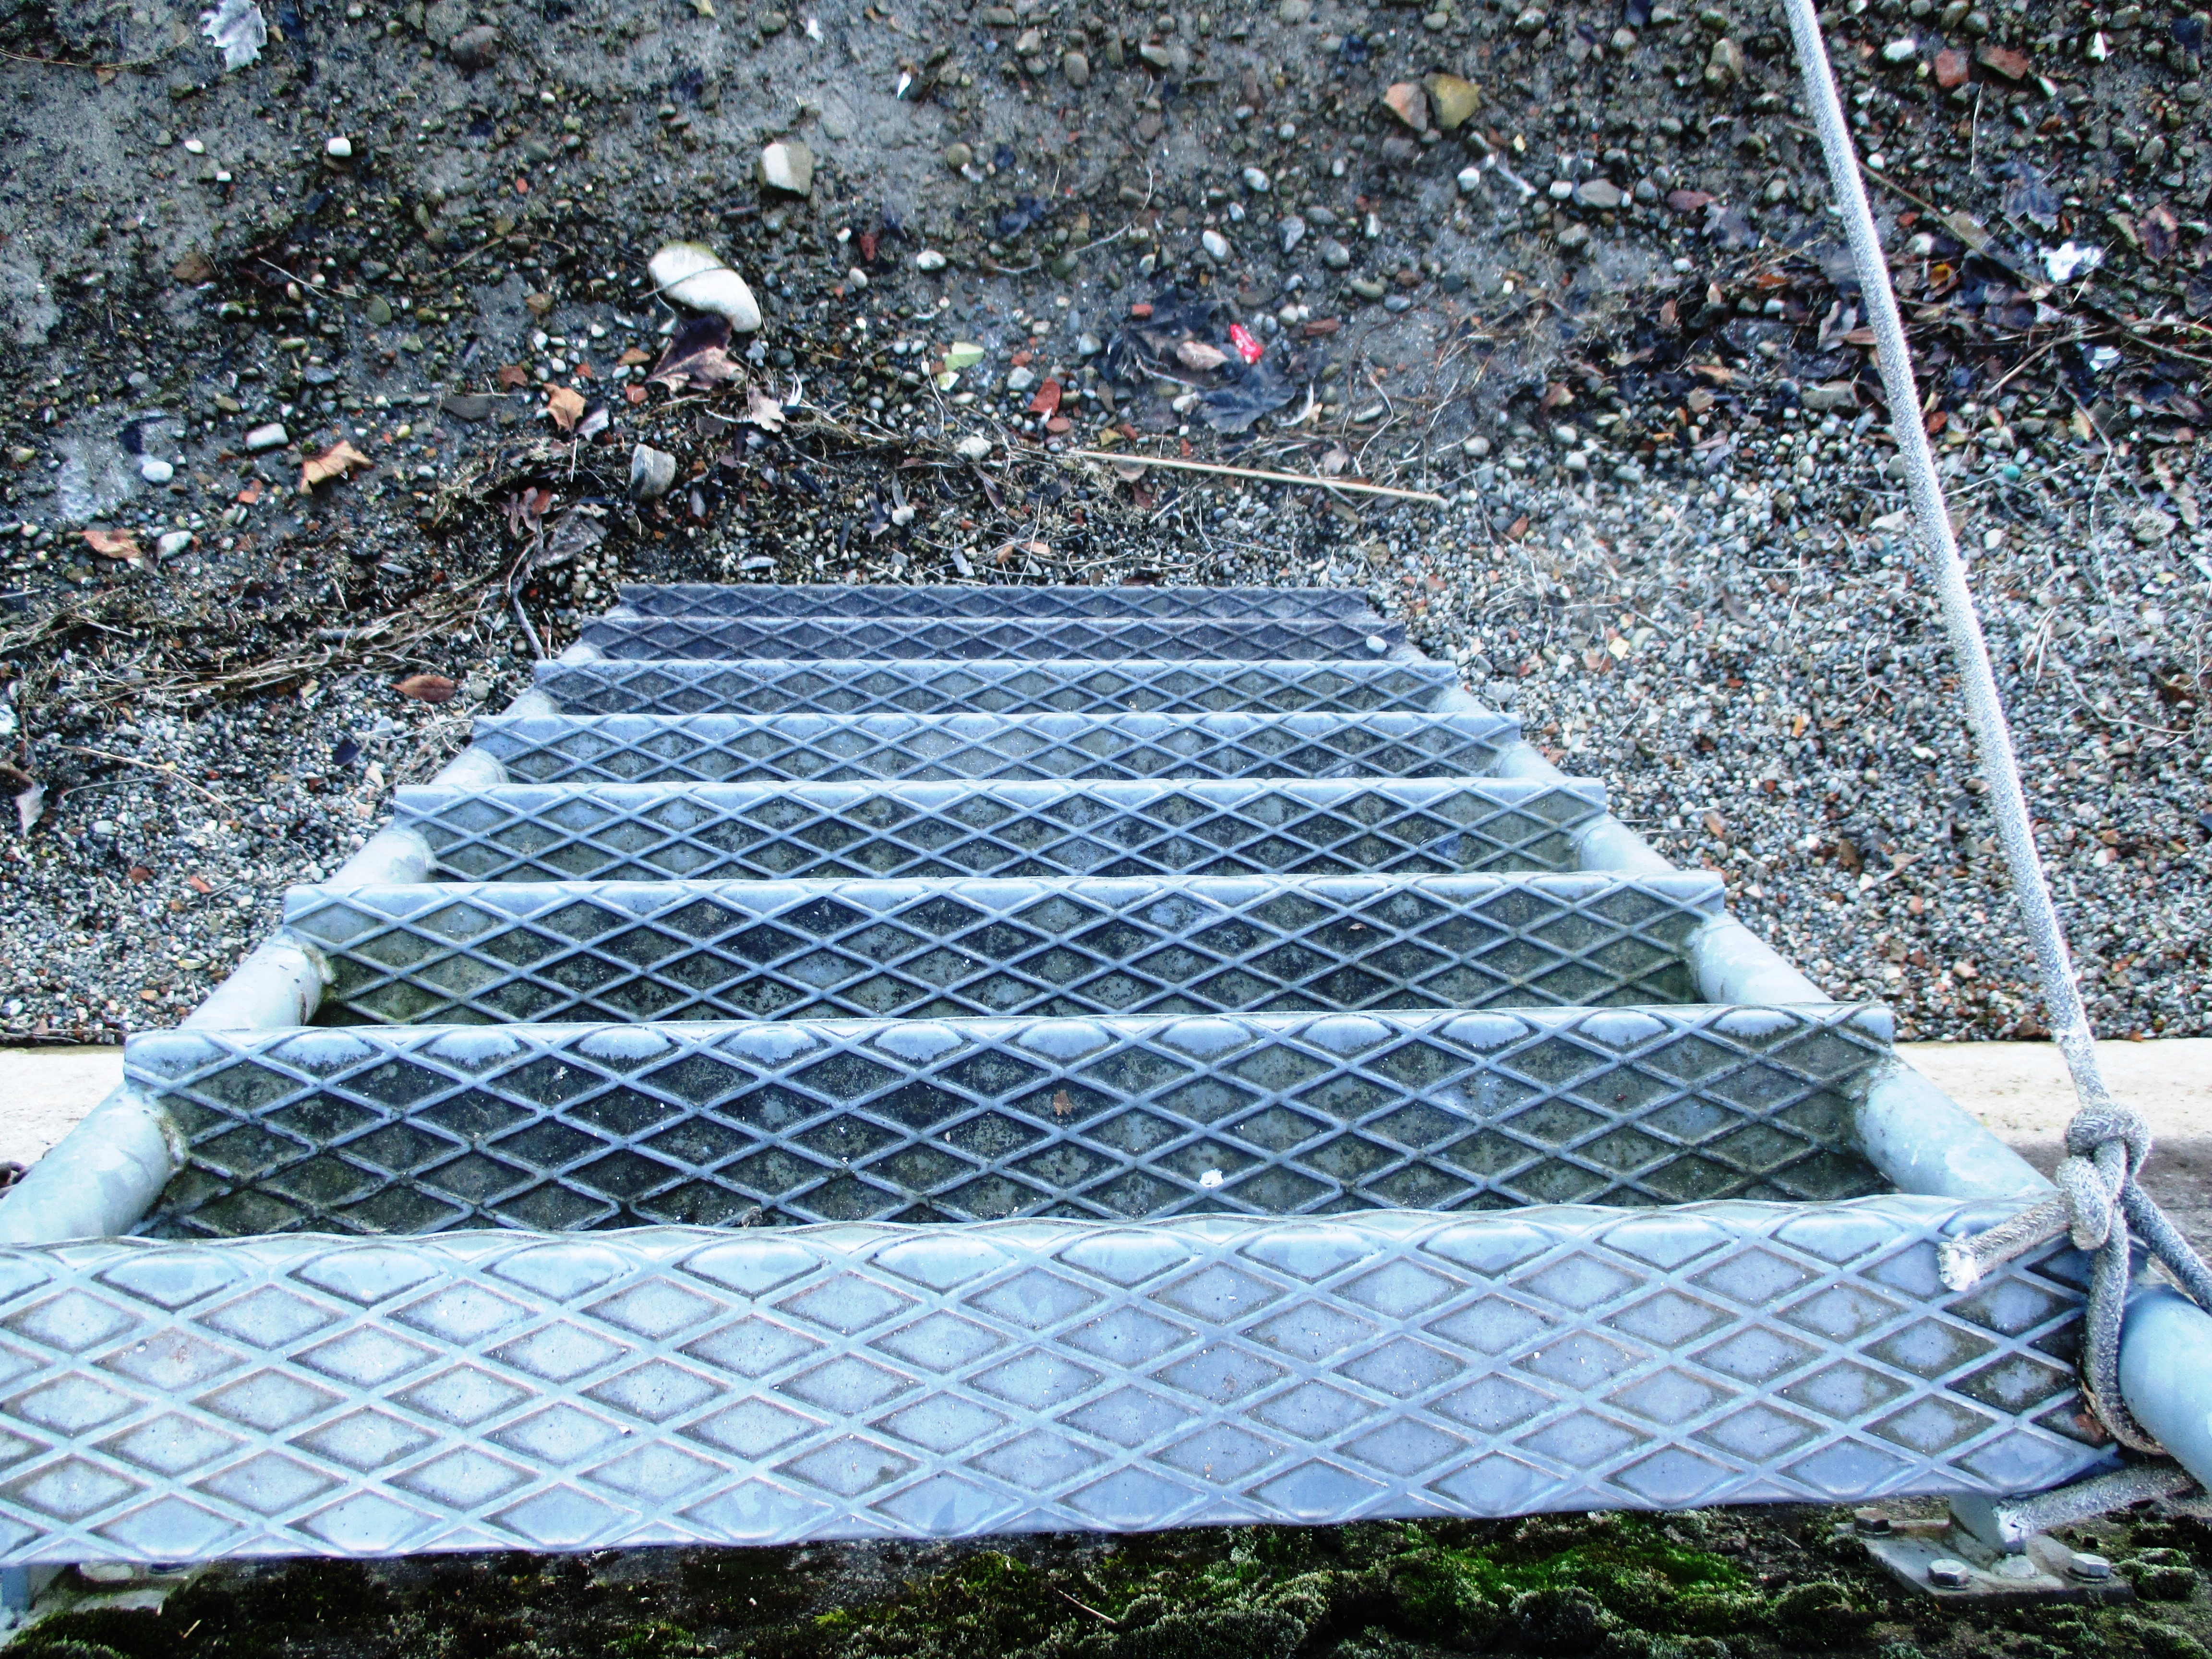
structure, roof, wall, metal, stairs, switzerland, riverside, kai, thurgau, gottlieben, outdoor structure